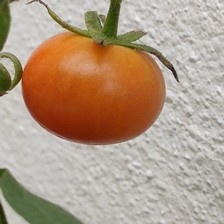
Label: tomato